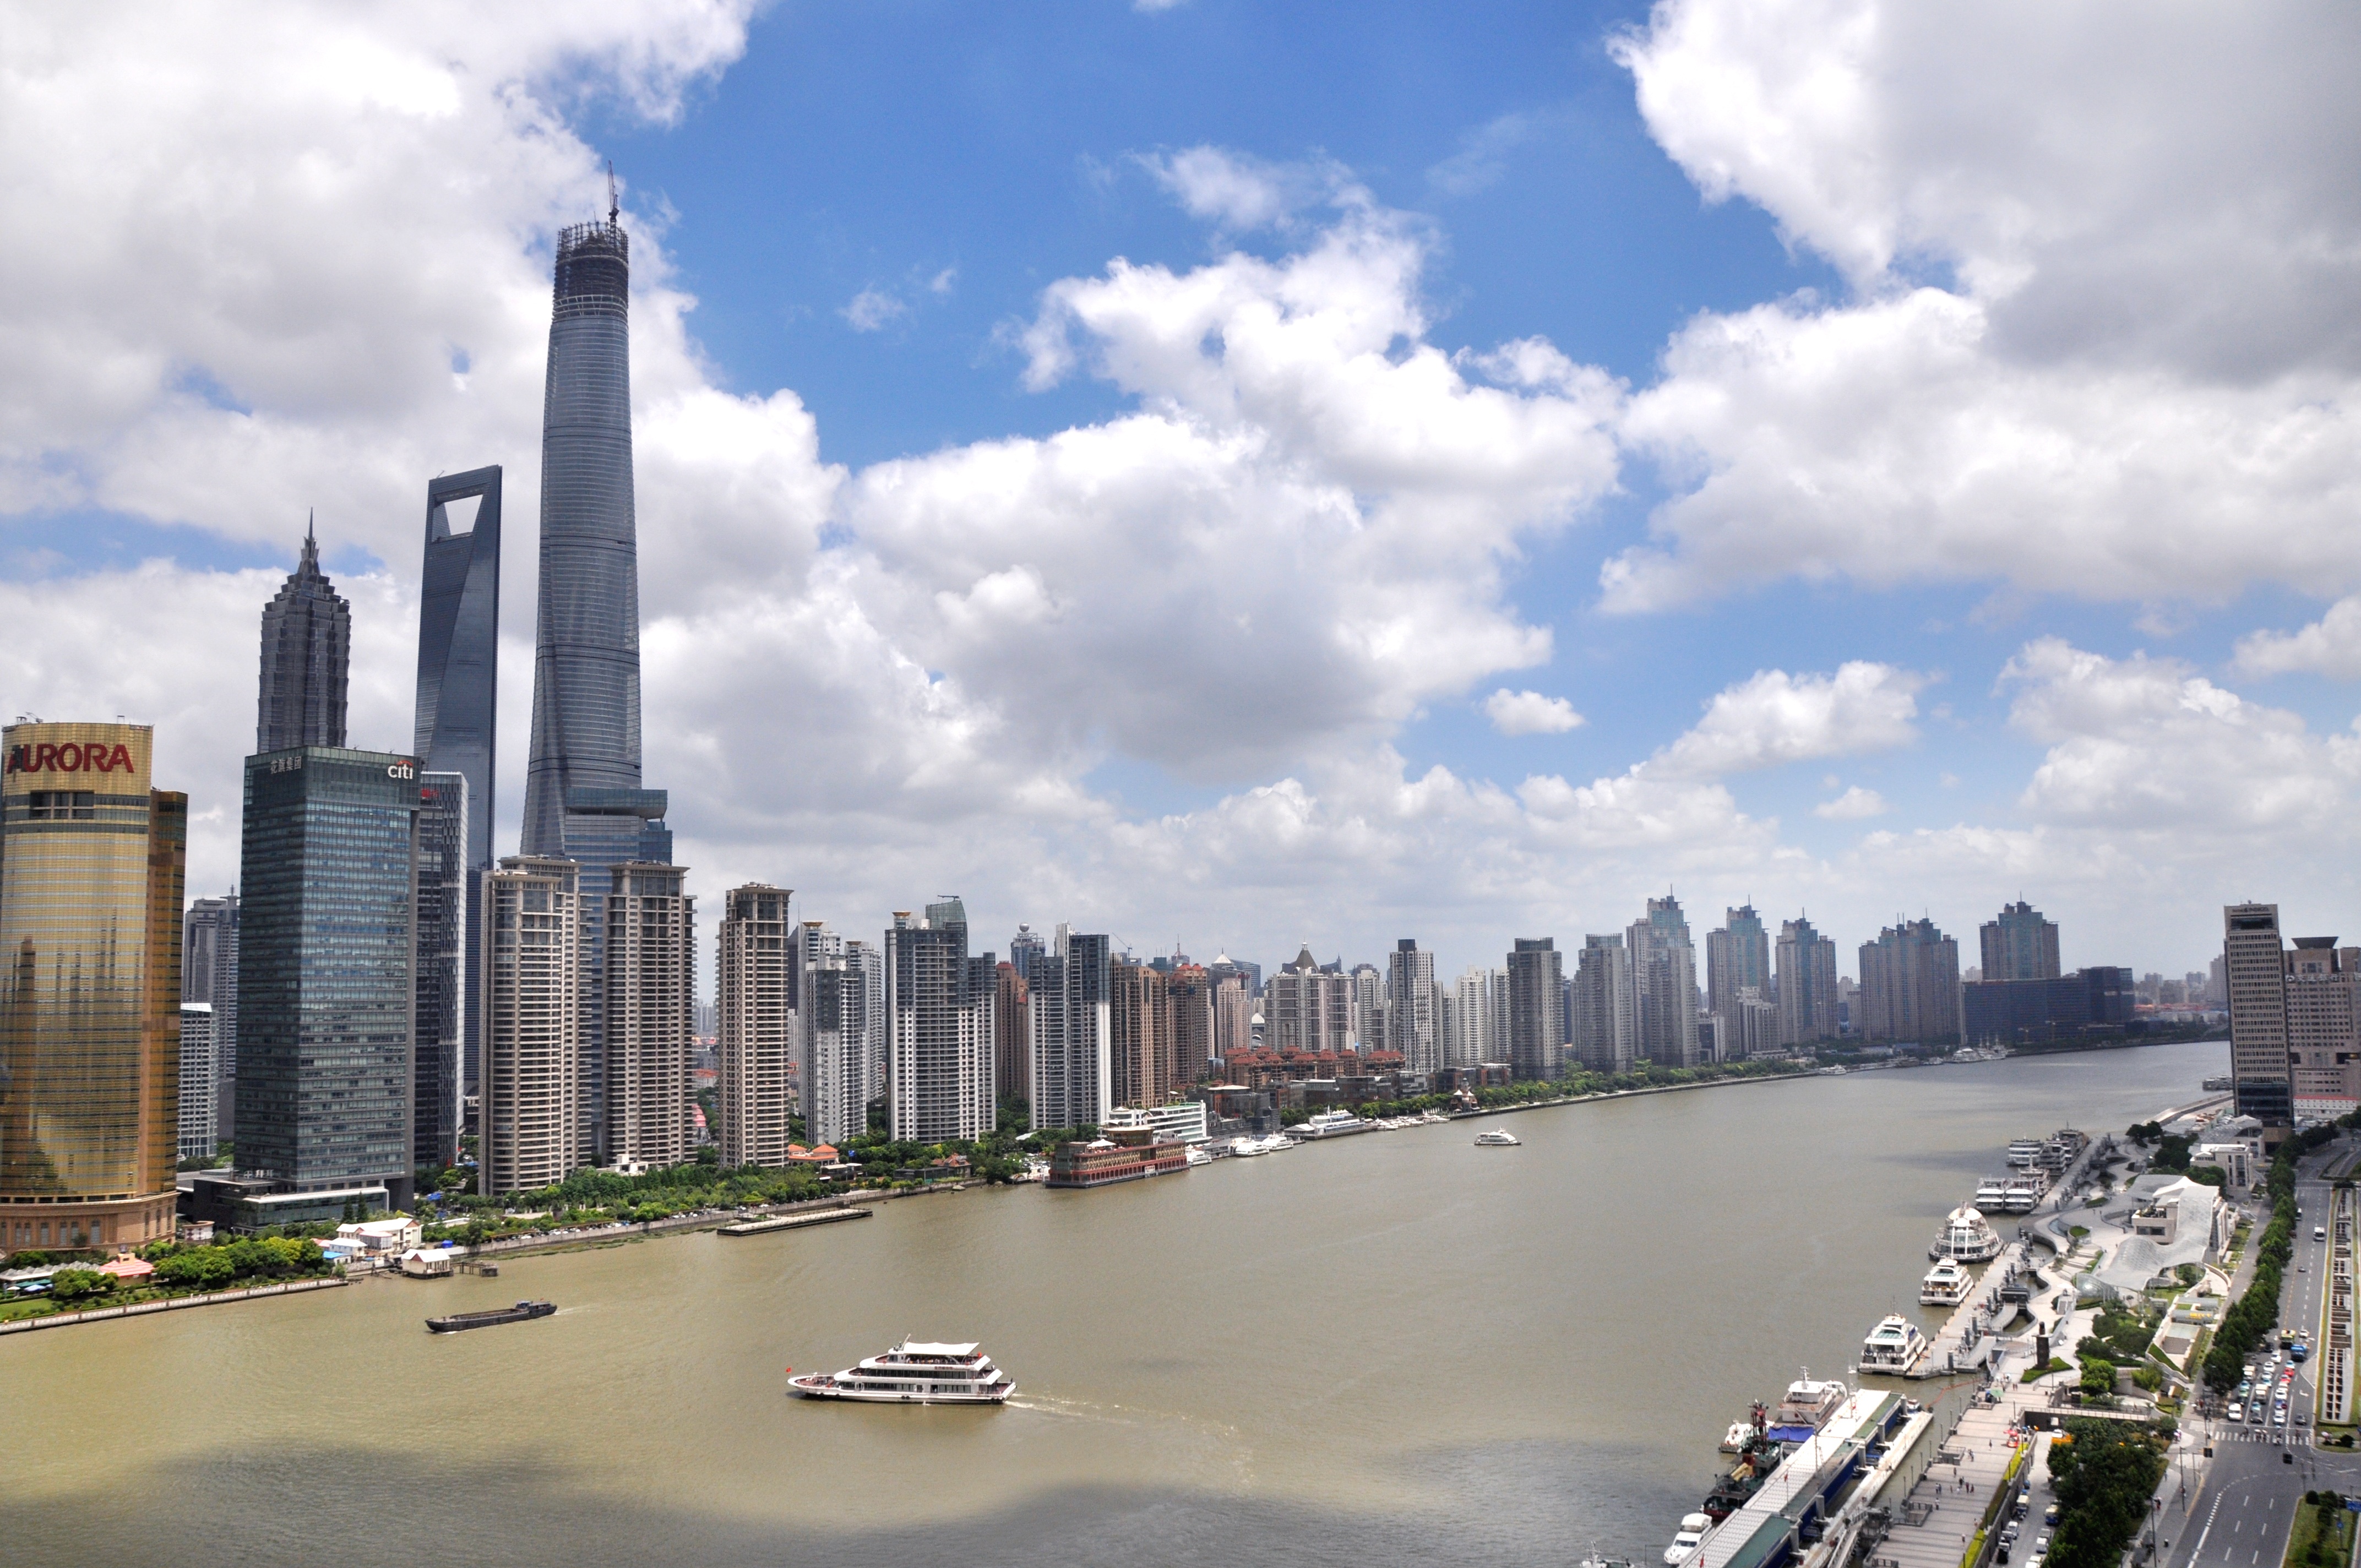
sky, skyline, street, building, city, skyscraper, river, cityscape, downtown, reflection, tower, landmark, tourism, waterway, tower block, shanghai, metropolis, the scenery, the bund, huangpu river, tall buildings, urban area, geographical feature, human settlement, metropolitan area